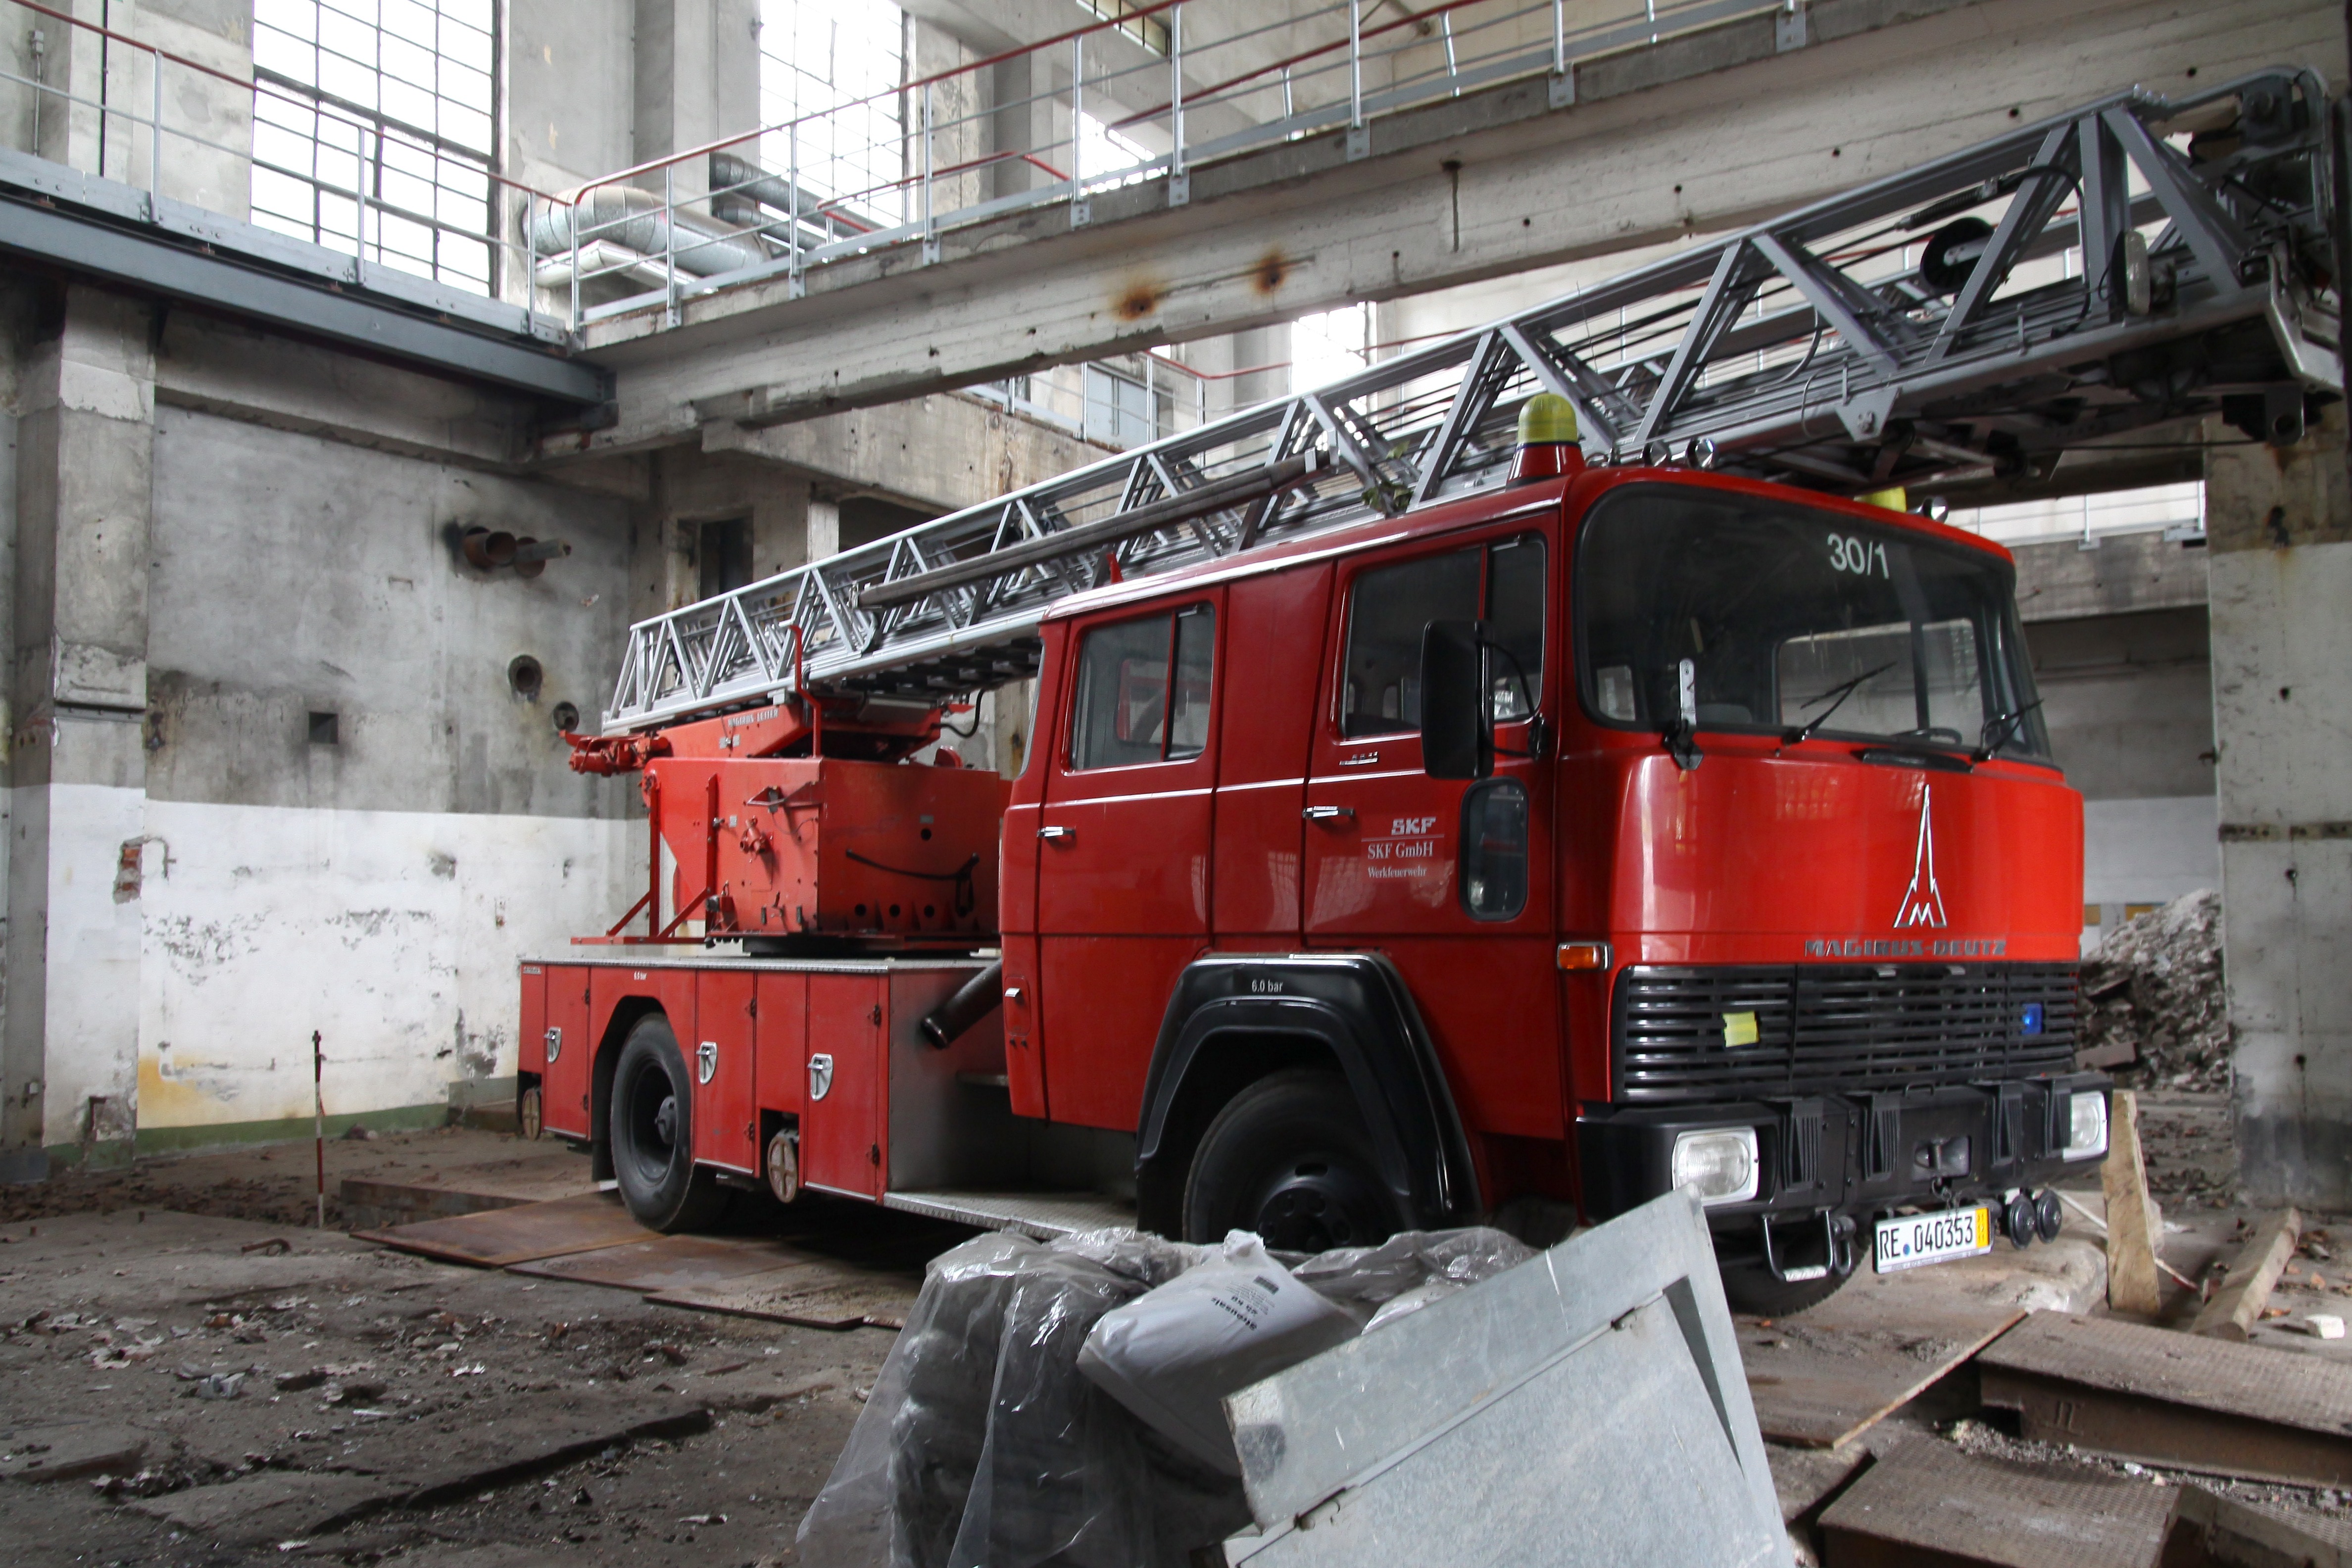
building, train, transport, truck, red, vehicle, hall, public transport, fire truck, emergency service, warehouse, locomotive, fire department, head, land vehicle, rolling stock, deutz magarius